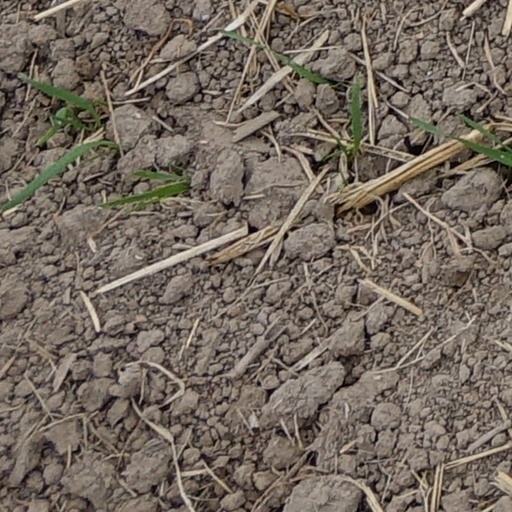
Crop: wheat